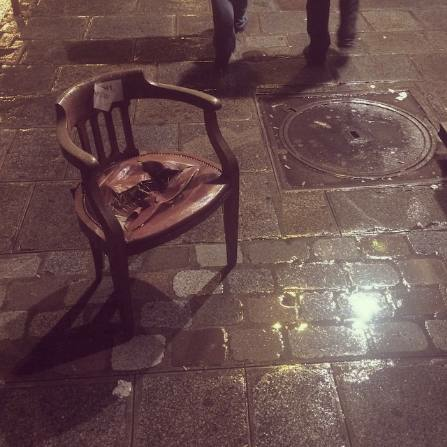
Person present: No